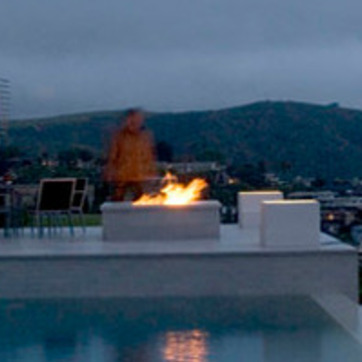
Material: other